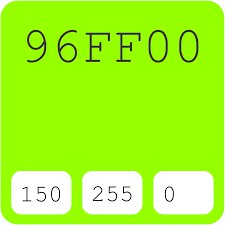
Label: Mango